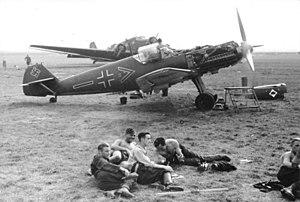
La Jagdgeschwader 53, surnommée Pik As, est une unité de chasseurs de la Luftwaffe pendant la Seconde Guerre mondiale.